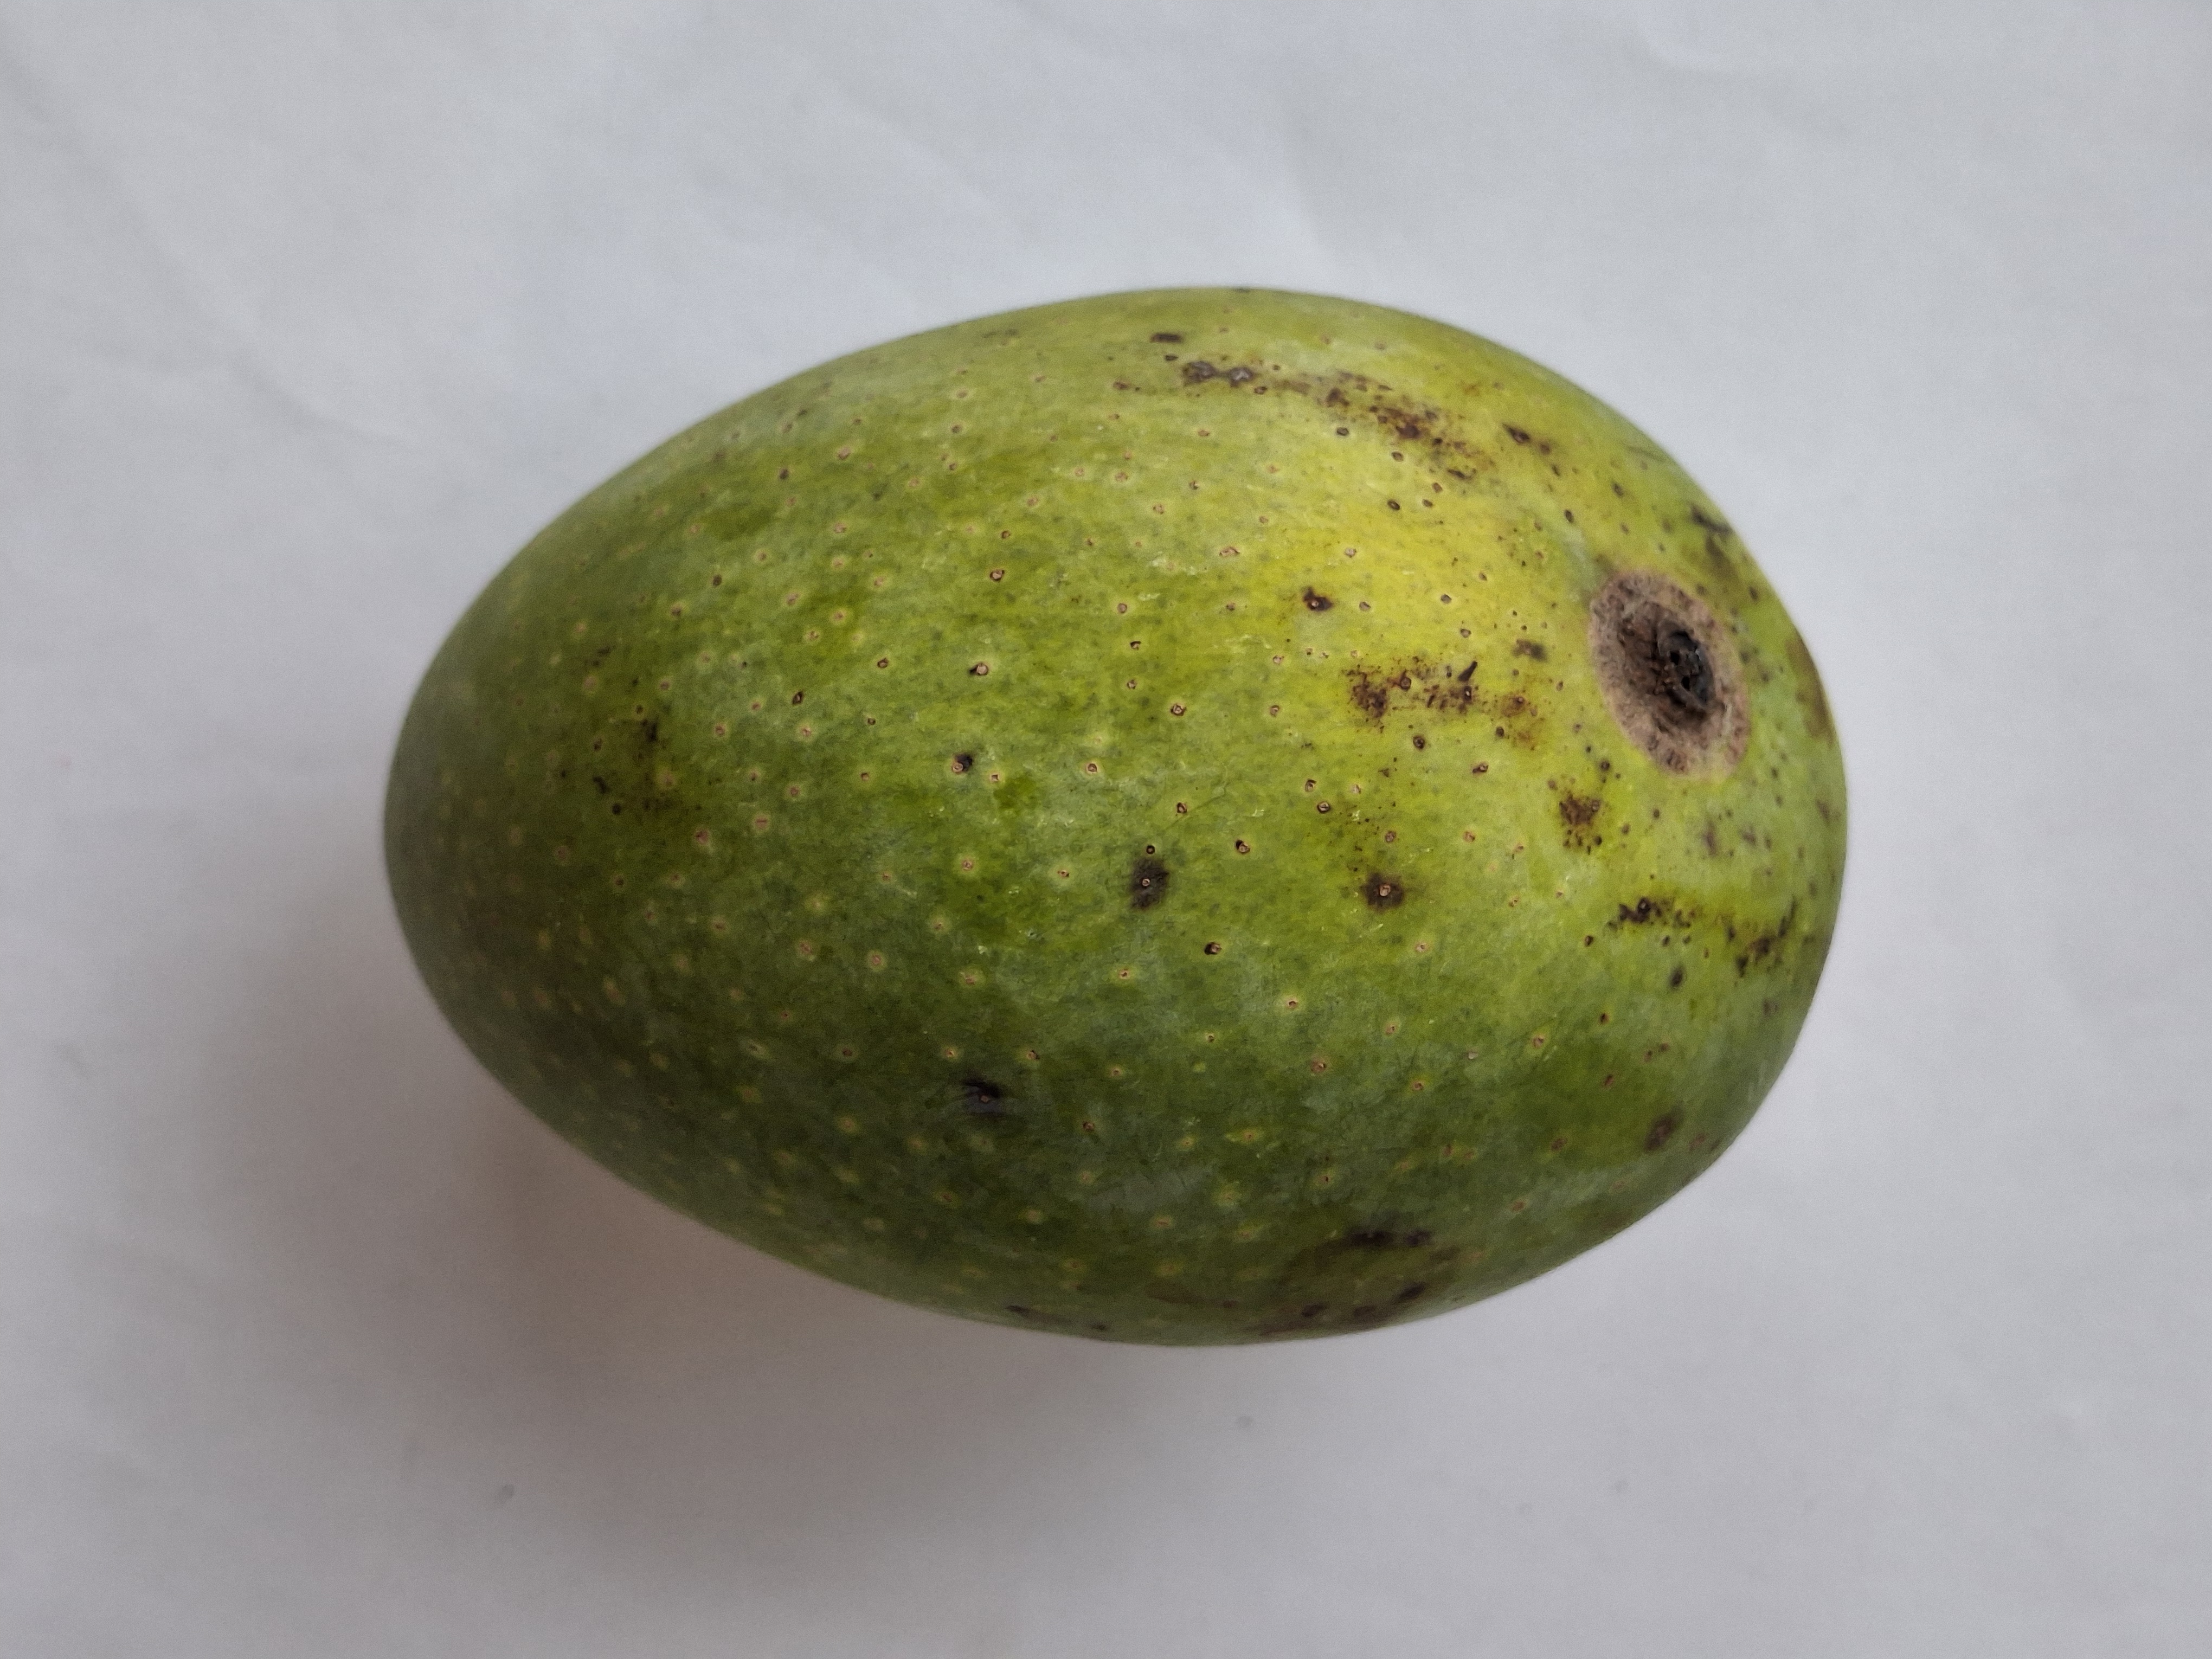
Mango variety: GopalBhog